1880 United States presidential election

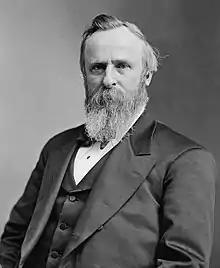
Rutherford B. Hayes, the incumbent president in 1880, whose term expired on March 4, 1881

The Republican convention met first, convening in Chicago, Illinois, on June 2. The three strongest candidates leading up to the convention were former president Ulysses S. Grant, Senator James G. Blaine and Treasury Secretary John Sherman. Grant was seeking an unprecedented third term, and was backed by Conkling's faction of the Republican Party, known as the Stalwarts. They were mainly known for their support of the spoils system and opposition to the civil service reforms sought by President Hayes. Blaine, a senator and former representative from Maine, was backed by the Half-Breed faction of the party, which supported civil service reform. Sherman, the brother of Civil War general William Tecumseh Sherman, was a former representative and senator from Ohio. He was backed by a smaller delegation that supported neither of the major factions.